2nd Light Horse Brigade

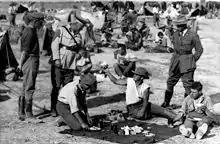
Ryrie conducting an informal inspection of Australian light horsemen on 9 April 1918, following the first Transjordan attack on Amman

After this, British planners decided to attempt an indirect approach, focusing their efforts on Beersheba, about from Gaza. In late October, the brigade took part in the Battle of Beersheba, during which it helped to secure the Jerusalem road, and captured Tel el Sakaty. The breakthrough at Beersheba then paved the way for the opening of the Southern Palestine Offensive, and in early November, the brigade was involved in preliminary advances prior to the Battle of Mughar Ridge. Later in the month, prior to the capture of Jerusalem, the brigade was subjected to a counter-attack from an Ottoman division, which captured the forward trenches on the right flank before collapsing with large numbers being captured by the 7th Light Horse Regiment.